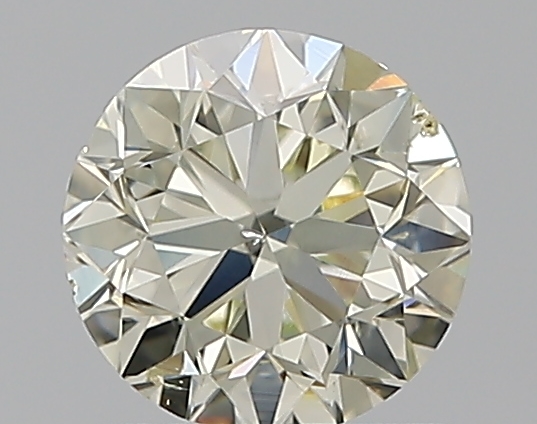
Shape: round
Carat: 1
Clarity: SI2
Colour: N
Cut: GD
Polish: EX
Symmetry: VG
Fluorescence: ST
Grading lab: GIA
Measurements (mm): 6.15 x 6.24 x 4.01